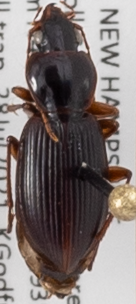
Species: Synuchus impunctatus
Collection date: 2021-07-28
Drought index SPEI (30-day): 1.184
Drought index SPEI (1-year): -1.034
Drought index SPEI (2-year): -0.62